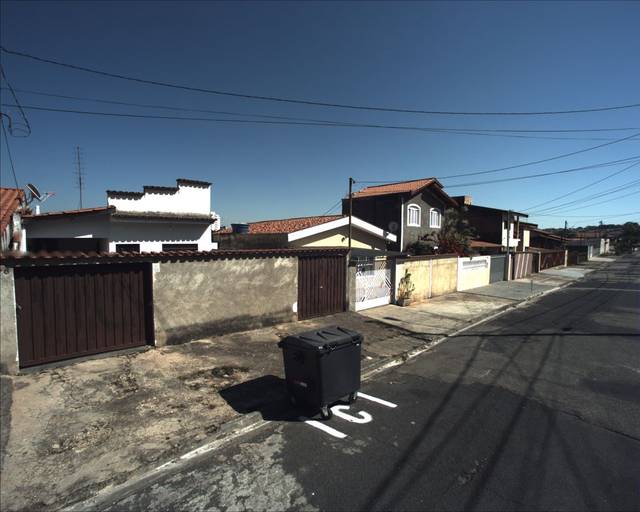
Region: Brazil
Coordinates: -23.51, -47.43